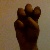
The image shows a hand gesture representing the letter 'E' in Indian Sign Language.